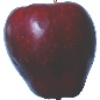
Label: Apple Red Delicious 1